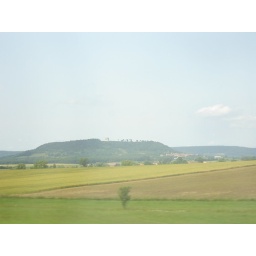
Greek-looking building atop a hill in France